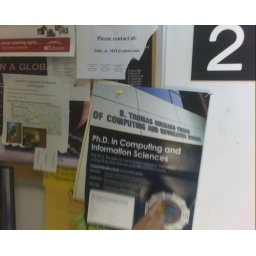
yes seriously. This was spotted and photographed inside the aeronautical engineering building at MIT in Cambridge.